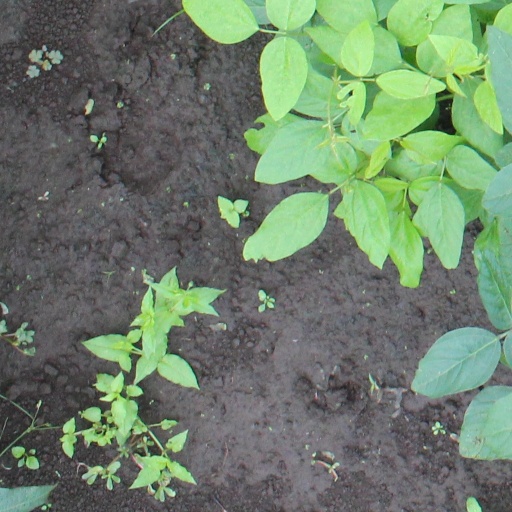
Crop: soybean